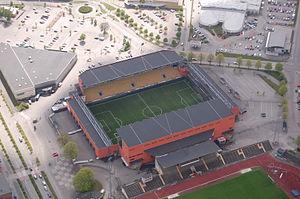
La Borås Arena est un stade situé dans la ville suédoise de Borås au centre-ouest du pays.